Antanas Smetona

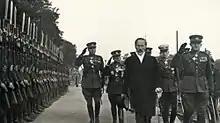
Smetona inspects the Lithuanian Armed Forces soldiers

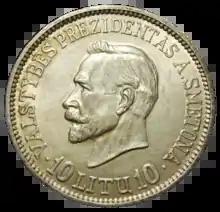
Interwar 10 litas coin featuring President Smetona by pre-war sculptor Juozas Zikaras

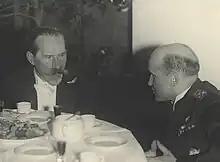
Smetona with Antanas Gustaitis, known for Lithuanian ANBO aircraft

Smetona was a leader of the 1926 coup d'état that deposed President Kazys Grinius. He once again became president on 19 December that year (two others briefly held the office during the coup, which began on 17 December, before Smetona was formally restored to the presidency). He designated Augustinas Voldemaras as prime minister. One year later, he dissolved parliament, and on 15 May 1928, with the approval of the government, he promulgated a new constitution with more extensive presidential powers. In 1929, he removed Voldemaras and assumed dictatorial powers. He was re-elected president in 1931 and 1938, both times as the sole candidate. He remained in office until 15 June 1940.